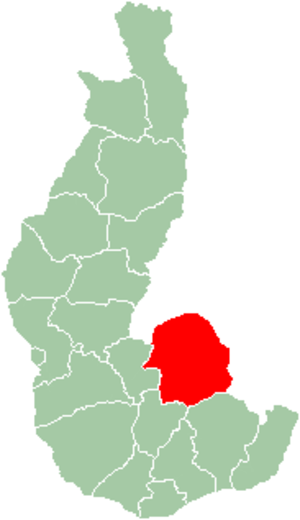
Carte de localisation de la région de Betroka dans la province de Toliara.